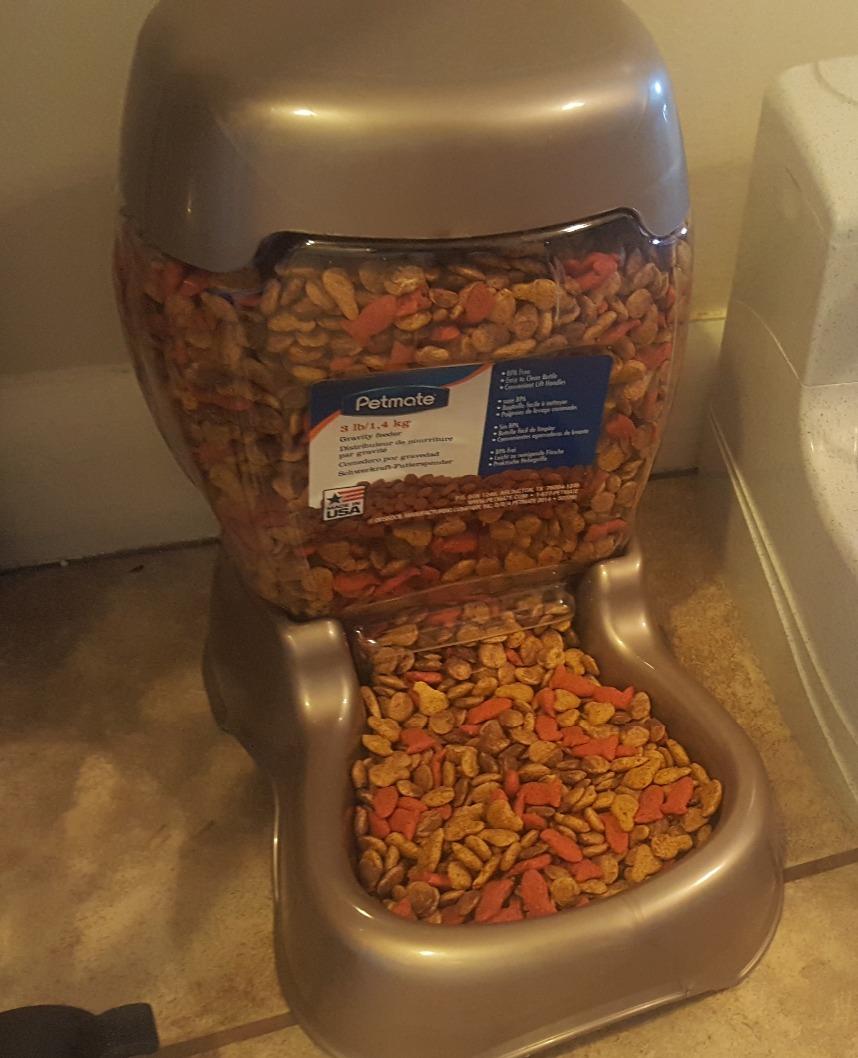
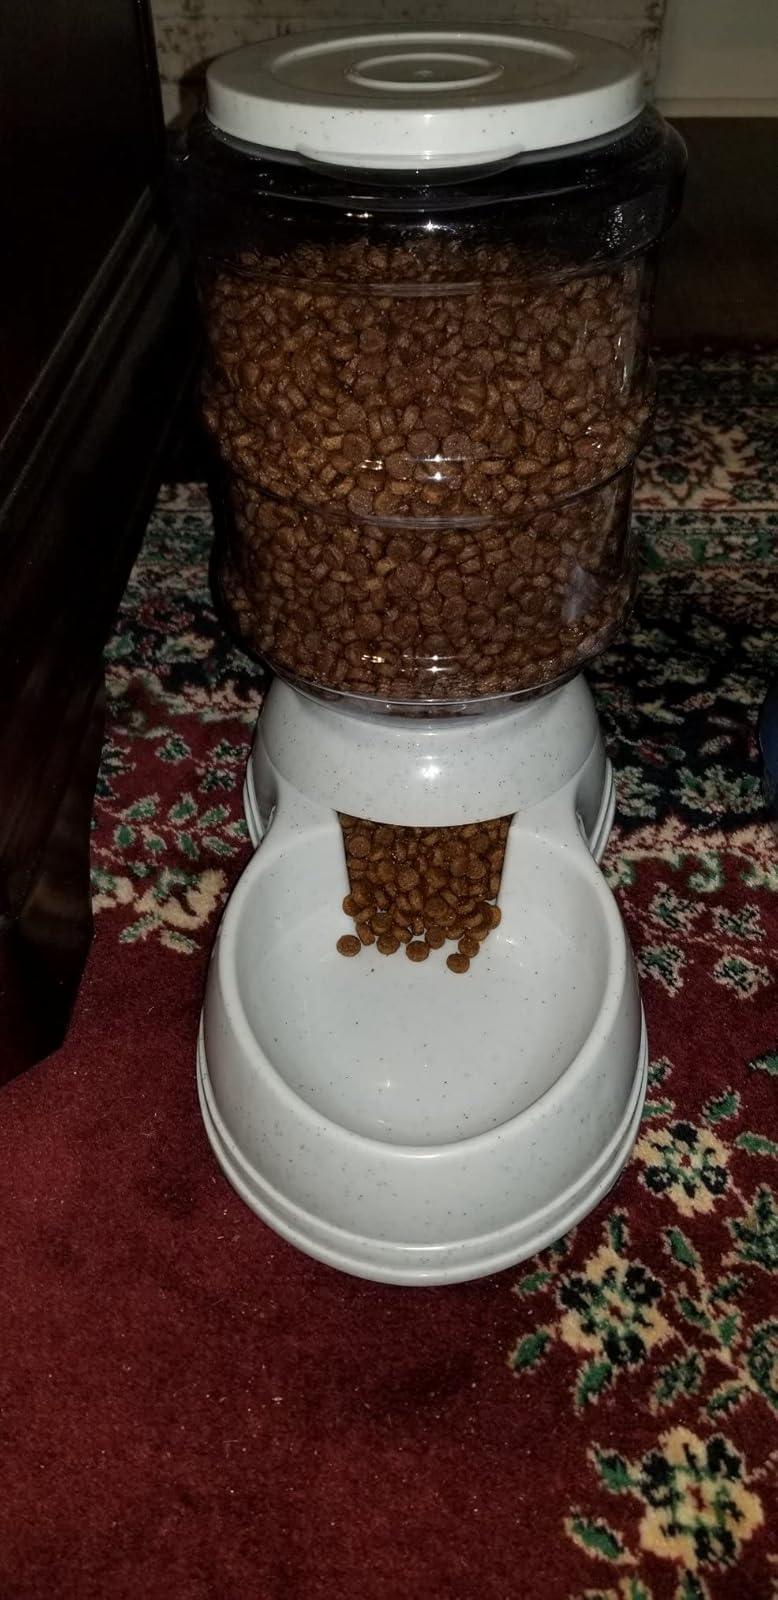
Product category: items_feeder
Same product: no